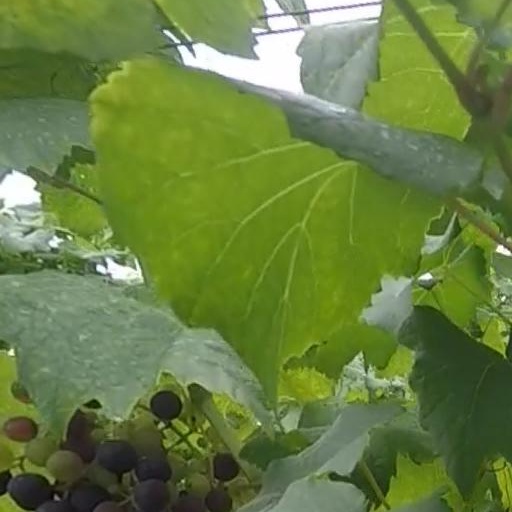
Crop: grape